The Exterminating Angels

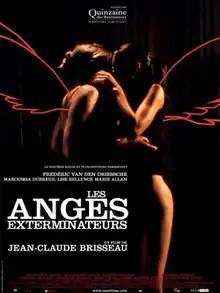
Theatrical release poster

The Exterminating Angels is a 2006 French erotic drama film written and directed by Jean-Claude Brisseau. It was screened at the Cannes Film Festival on 20 May 2006 and received a limited release in the United States on 7 March 2007. The film is about a director named François who embarks on a film project about female eroticism. He meets three struggling actresses who perform sexual acts in front of him. What François does not realise is that there is a lot more going on in the girls' heads than other parts and this leads to tragic consequences.